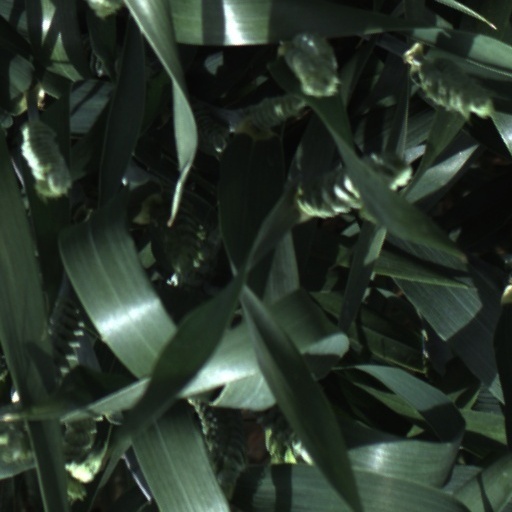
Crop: wheat